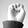
ASL letter: E